HMS Mars (1896)

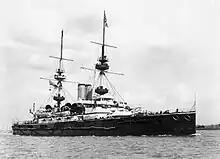
"Mars" underway c. 1898

HMS "Mars" was laid down at the Laird Brothers shipyard in Birkenhead on 2 June 1894. She was launched on 30 March 1896. She commissioned on 8 June 1897 for service with the Channel Fleet, where she served in the Portsmouth division. She was present at the Fleet Review at Spithead for the Diamond Jubilee of Queen Victoria on 26 June 1897. Captain Henry John May was appointed in command on 5 January 1899, and succeeded by Captain Henry Deacon Barry who was appointed in command in September 1900. She took part in the Coronation Fleet Review for King Edward VII on 16 August 1902, and the following two months she was part of a squadron visiting Nauplia and Souda Bay at Crete for combined manoeuvres between the Channel and Mediterranean fleets. On 16 August 1904, "Mars" began a refit at Portsmouth. During her refit, the Channel Fleet became the Atlantic Fleet in a reorganization on 1 January 1905, and she remained in the renamed unit. Her refit was completed in March 1905. Her Atlantic Fleet service ended on 31 March 1906, when she commissioned into the Reserve at Portsmouth.